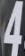
Number: 4